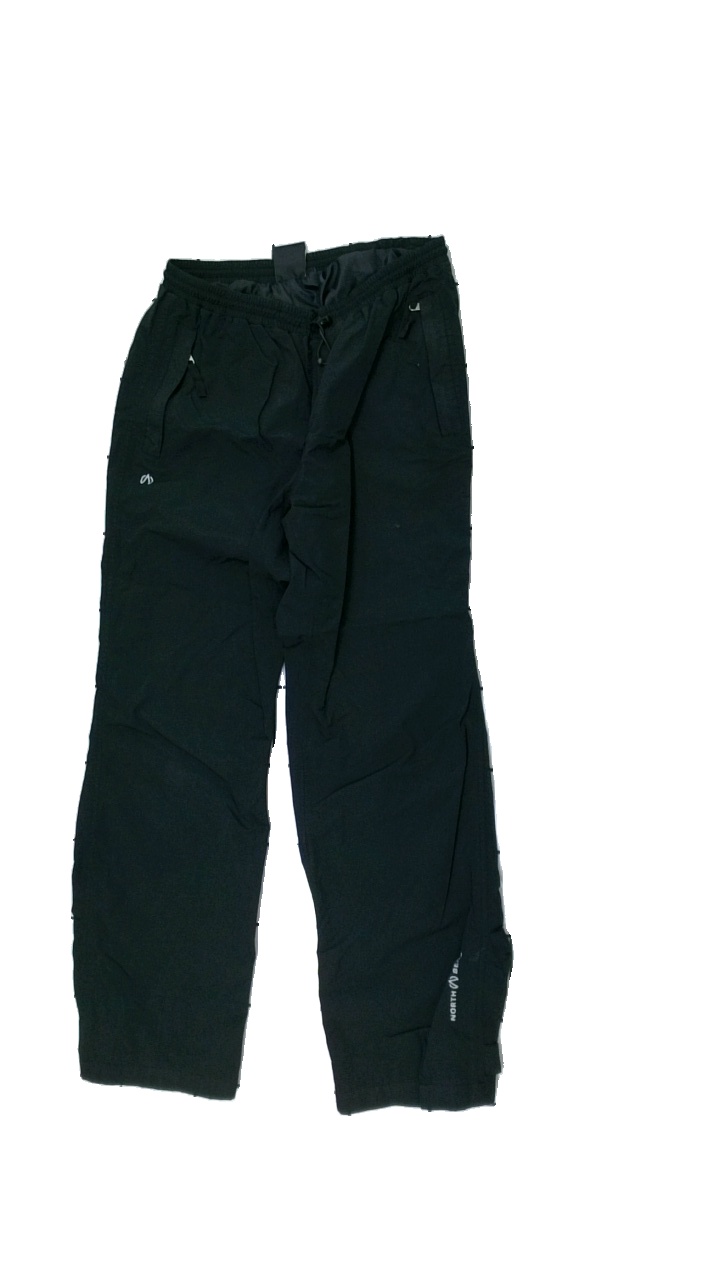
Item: Outerwear (Unisex)
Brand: North Bend
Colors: Black
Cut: Regular
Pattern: Logo print
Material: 90% Nylon 10% Cont?
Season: All
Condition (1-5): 5
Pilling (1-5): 5
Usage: Repair
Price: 50-100